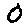
Label: 0